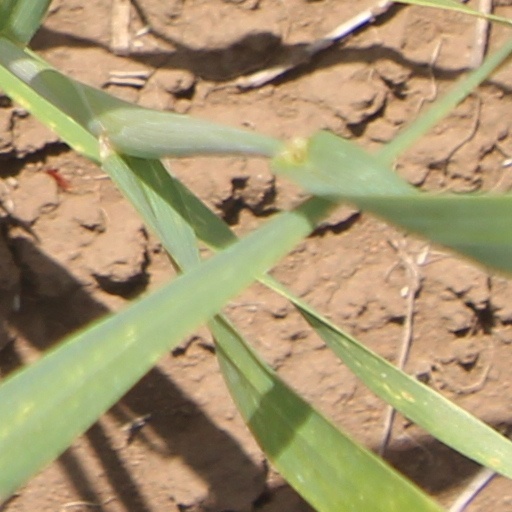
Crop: wheat